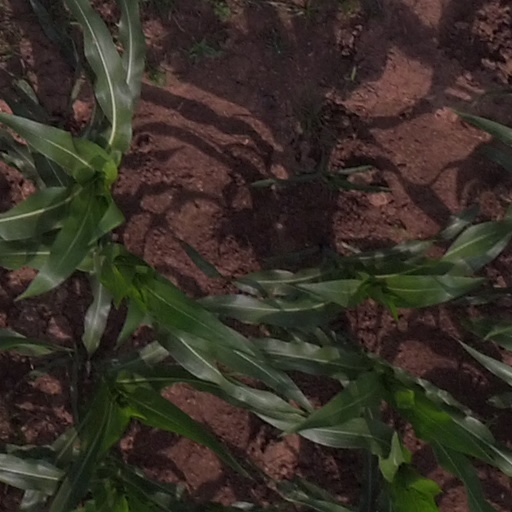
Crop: maize; corn